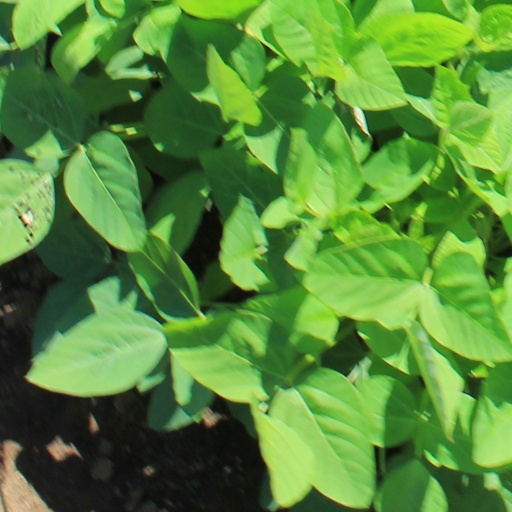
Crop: soybean